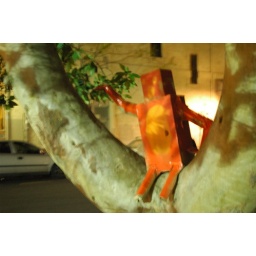
monkey in a tree